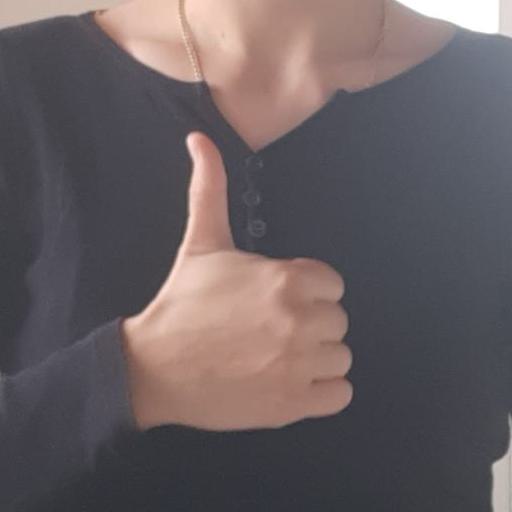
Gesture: like